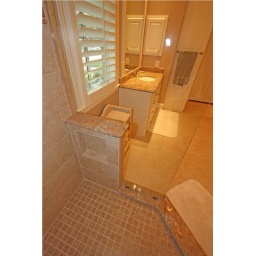
Recessed shower box in a pony wall